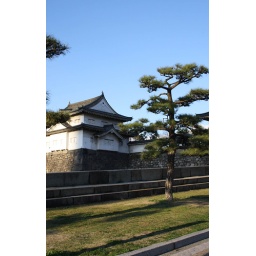
Evening view at Osaka, walking in Osaka castle bridge